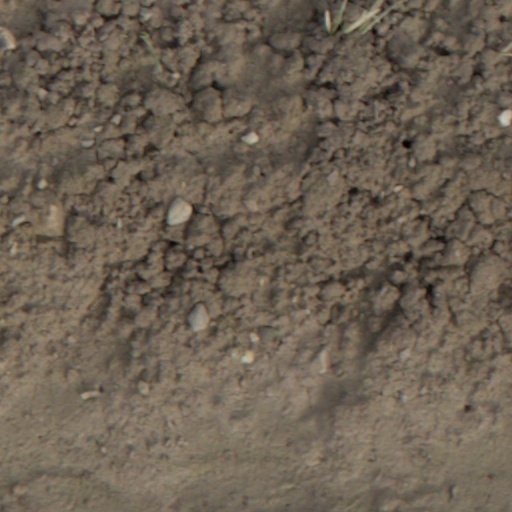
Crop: wheat